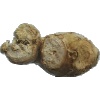
Label: ginger_root